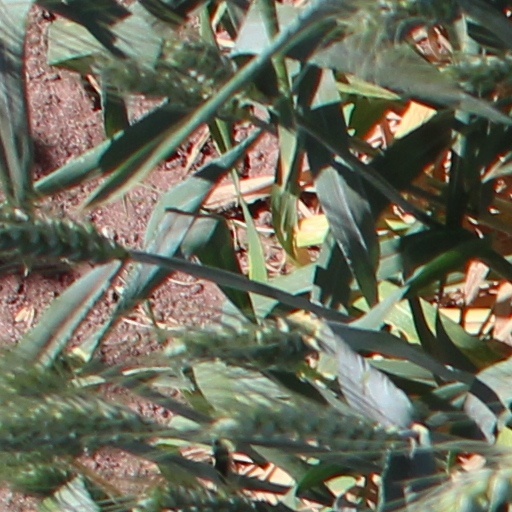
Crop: wheat